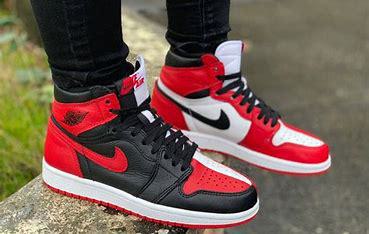
Brand: Jordan
Model: 1 Retro OG